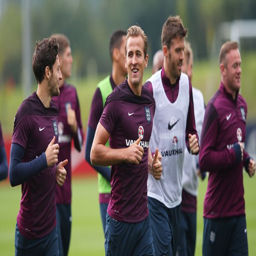
football player and soccer player warm up during a training session